Záhada hlavolamu

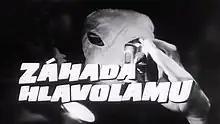

Záhada hlavolamu (Mystery of the Puzzle) is a Czechoslovak adventure television series produced by Czechoslovak Television, which broadcast it in 1969–1970. The nine-part series is an adaptation of the novels The Mystery of the Puzzle and Stínadla se bouří by the writer Jaroslav Foglar. It was filmed by director Hynek Bočan, who is also the author of the script with Václav Šašek. The series focuses on a group of boys from the Rychlé šípy Club who venture into the mysterious urban district of Stínadla, where they uncover various local secrets.